Nantahala, North Carolina

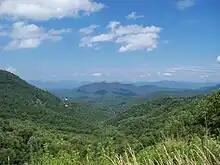
View from US highway 64 just west of Franklin. Part of the Nantahala National Forest in the Appalachian Mountains.

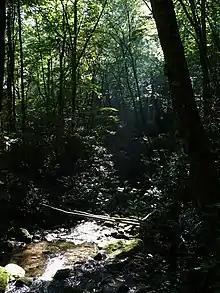
Sunlight penetrates the dense forest canopy over Little Santeetlah Creek in the Joyce Kilmer Memorial Forest.

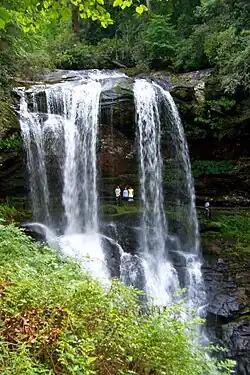
Dry Falls

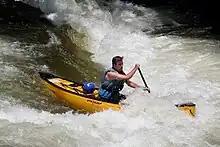
Nantahala River canoeist 2009

Nantahala Township is located in North Carolina, United States in the part of Macon County which is west of Wayah Gap. It has a population of 1,711.